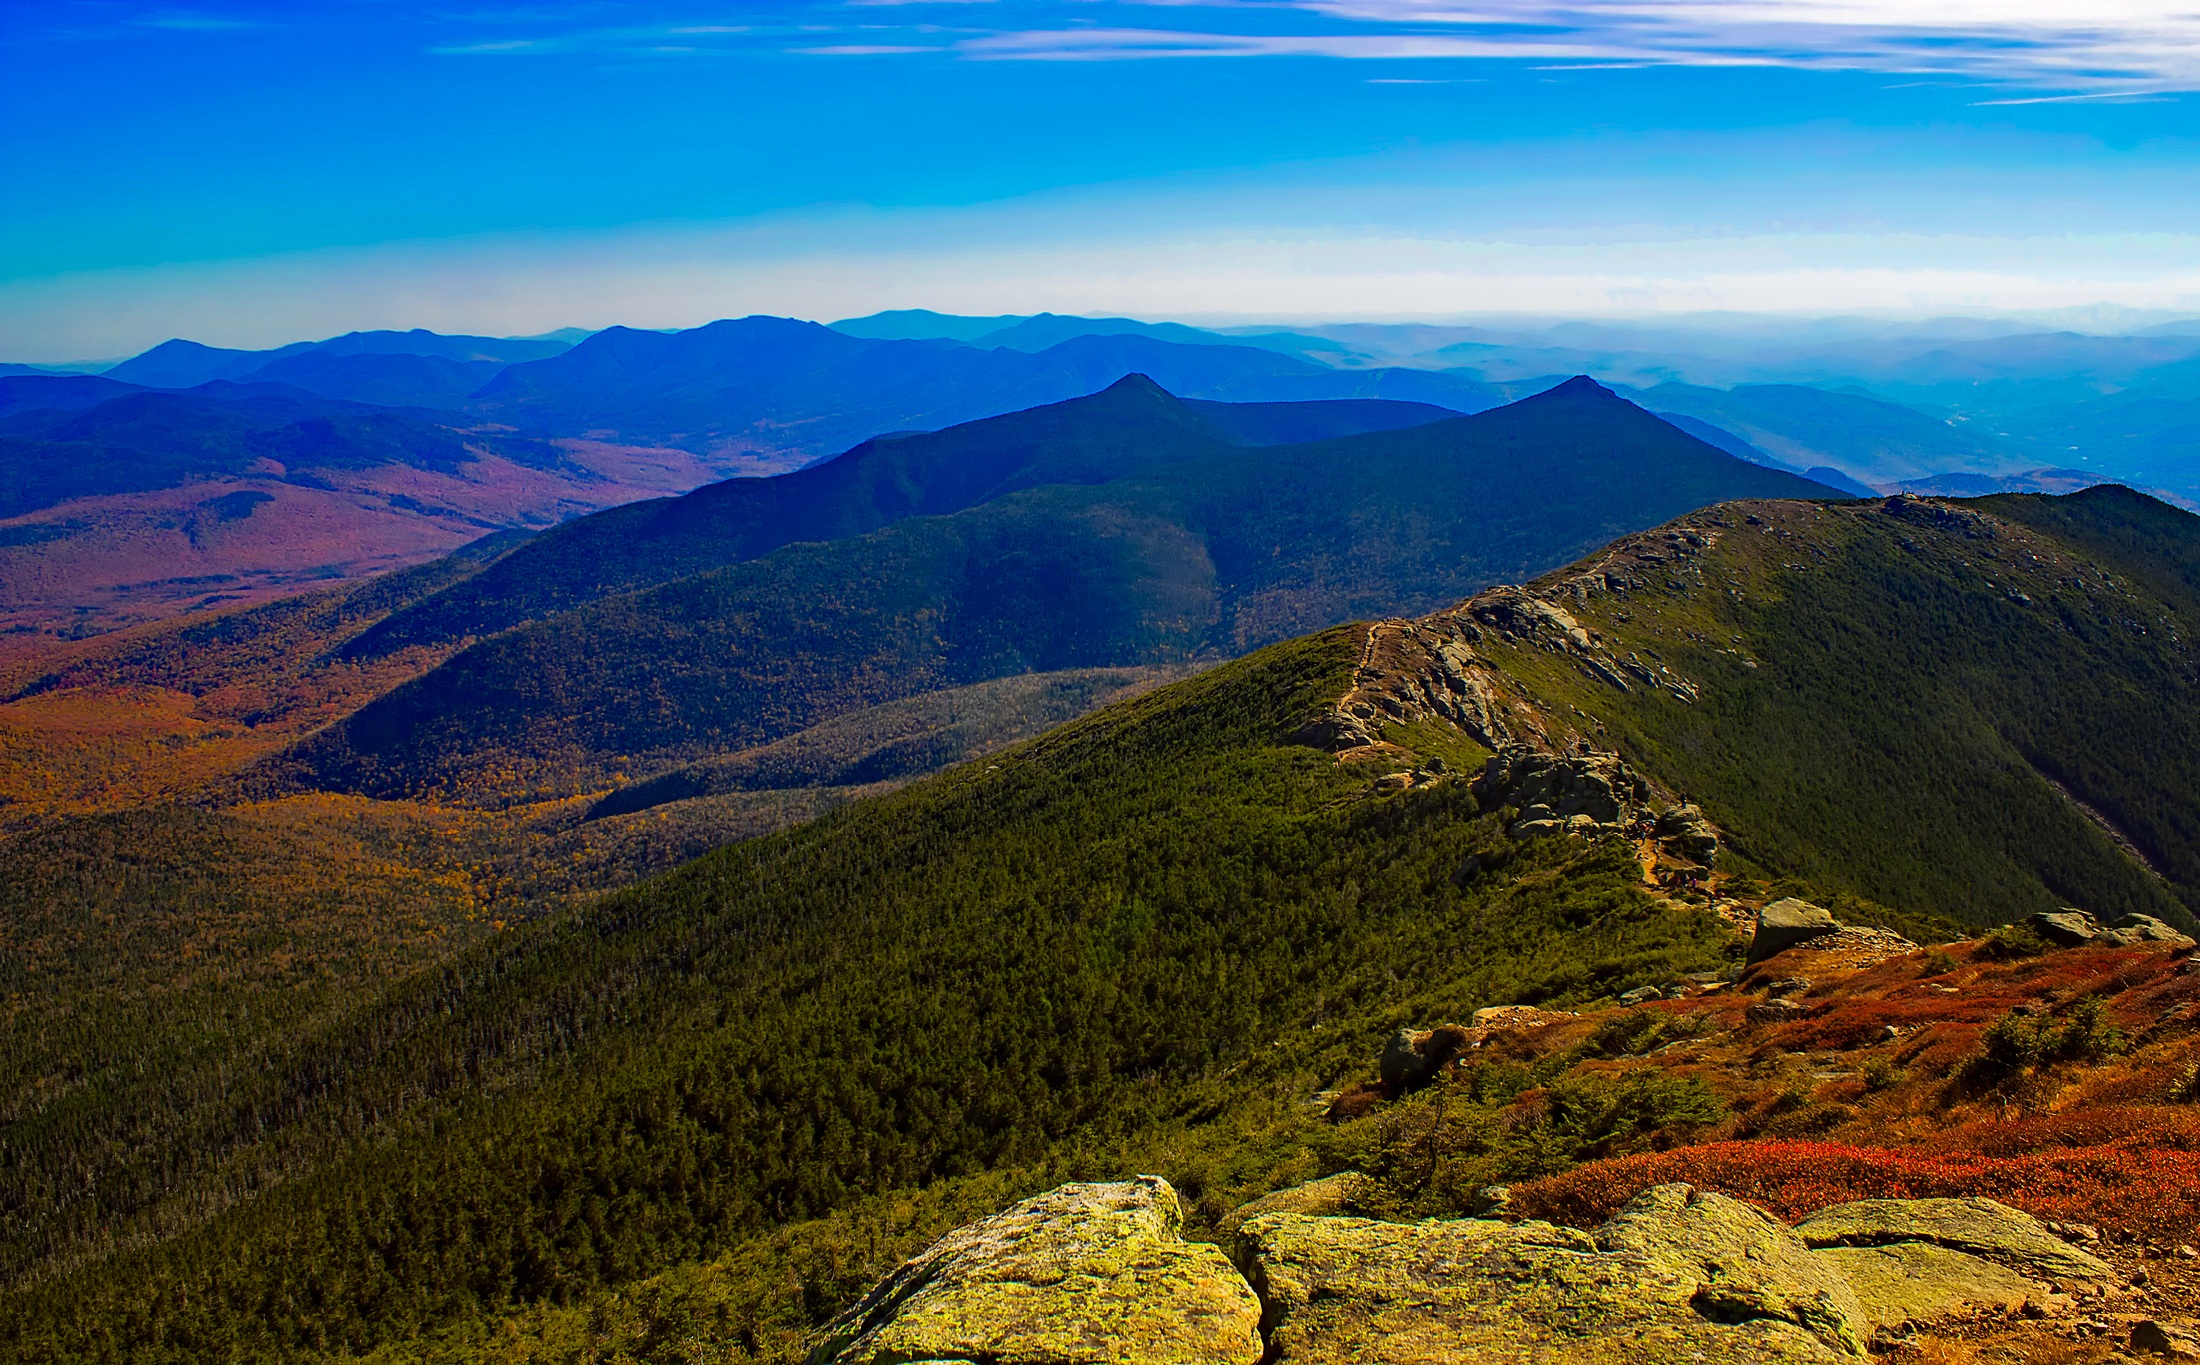
landscape, nature, forest, wilderness, mountain, meadow, countryside, hill, adventure, valley, mountain range, country, rural, scenic, autumn, tourism, ridge, summit, trees, outdoors, woods, hdr, alps, plateau, beauty, fell, landform, mountain pass, white mountains, new hampshire, geographical feature, mountainous landforms